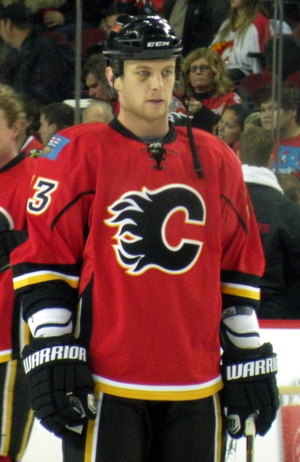
Anton Anatolievitch Babtchouk - en russe Антон Анатольевич Бабчук et en anglais Anton Babchuk - est un joueur professionnel russe de hockey sur glace.